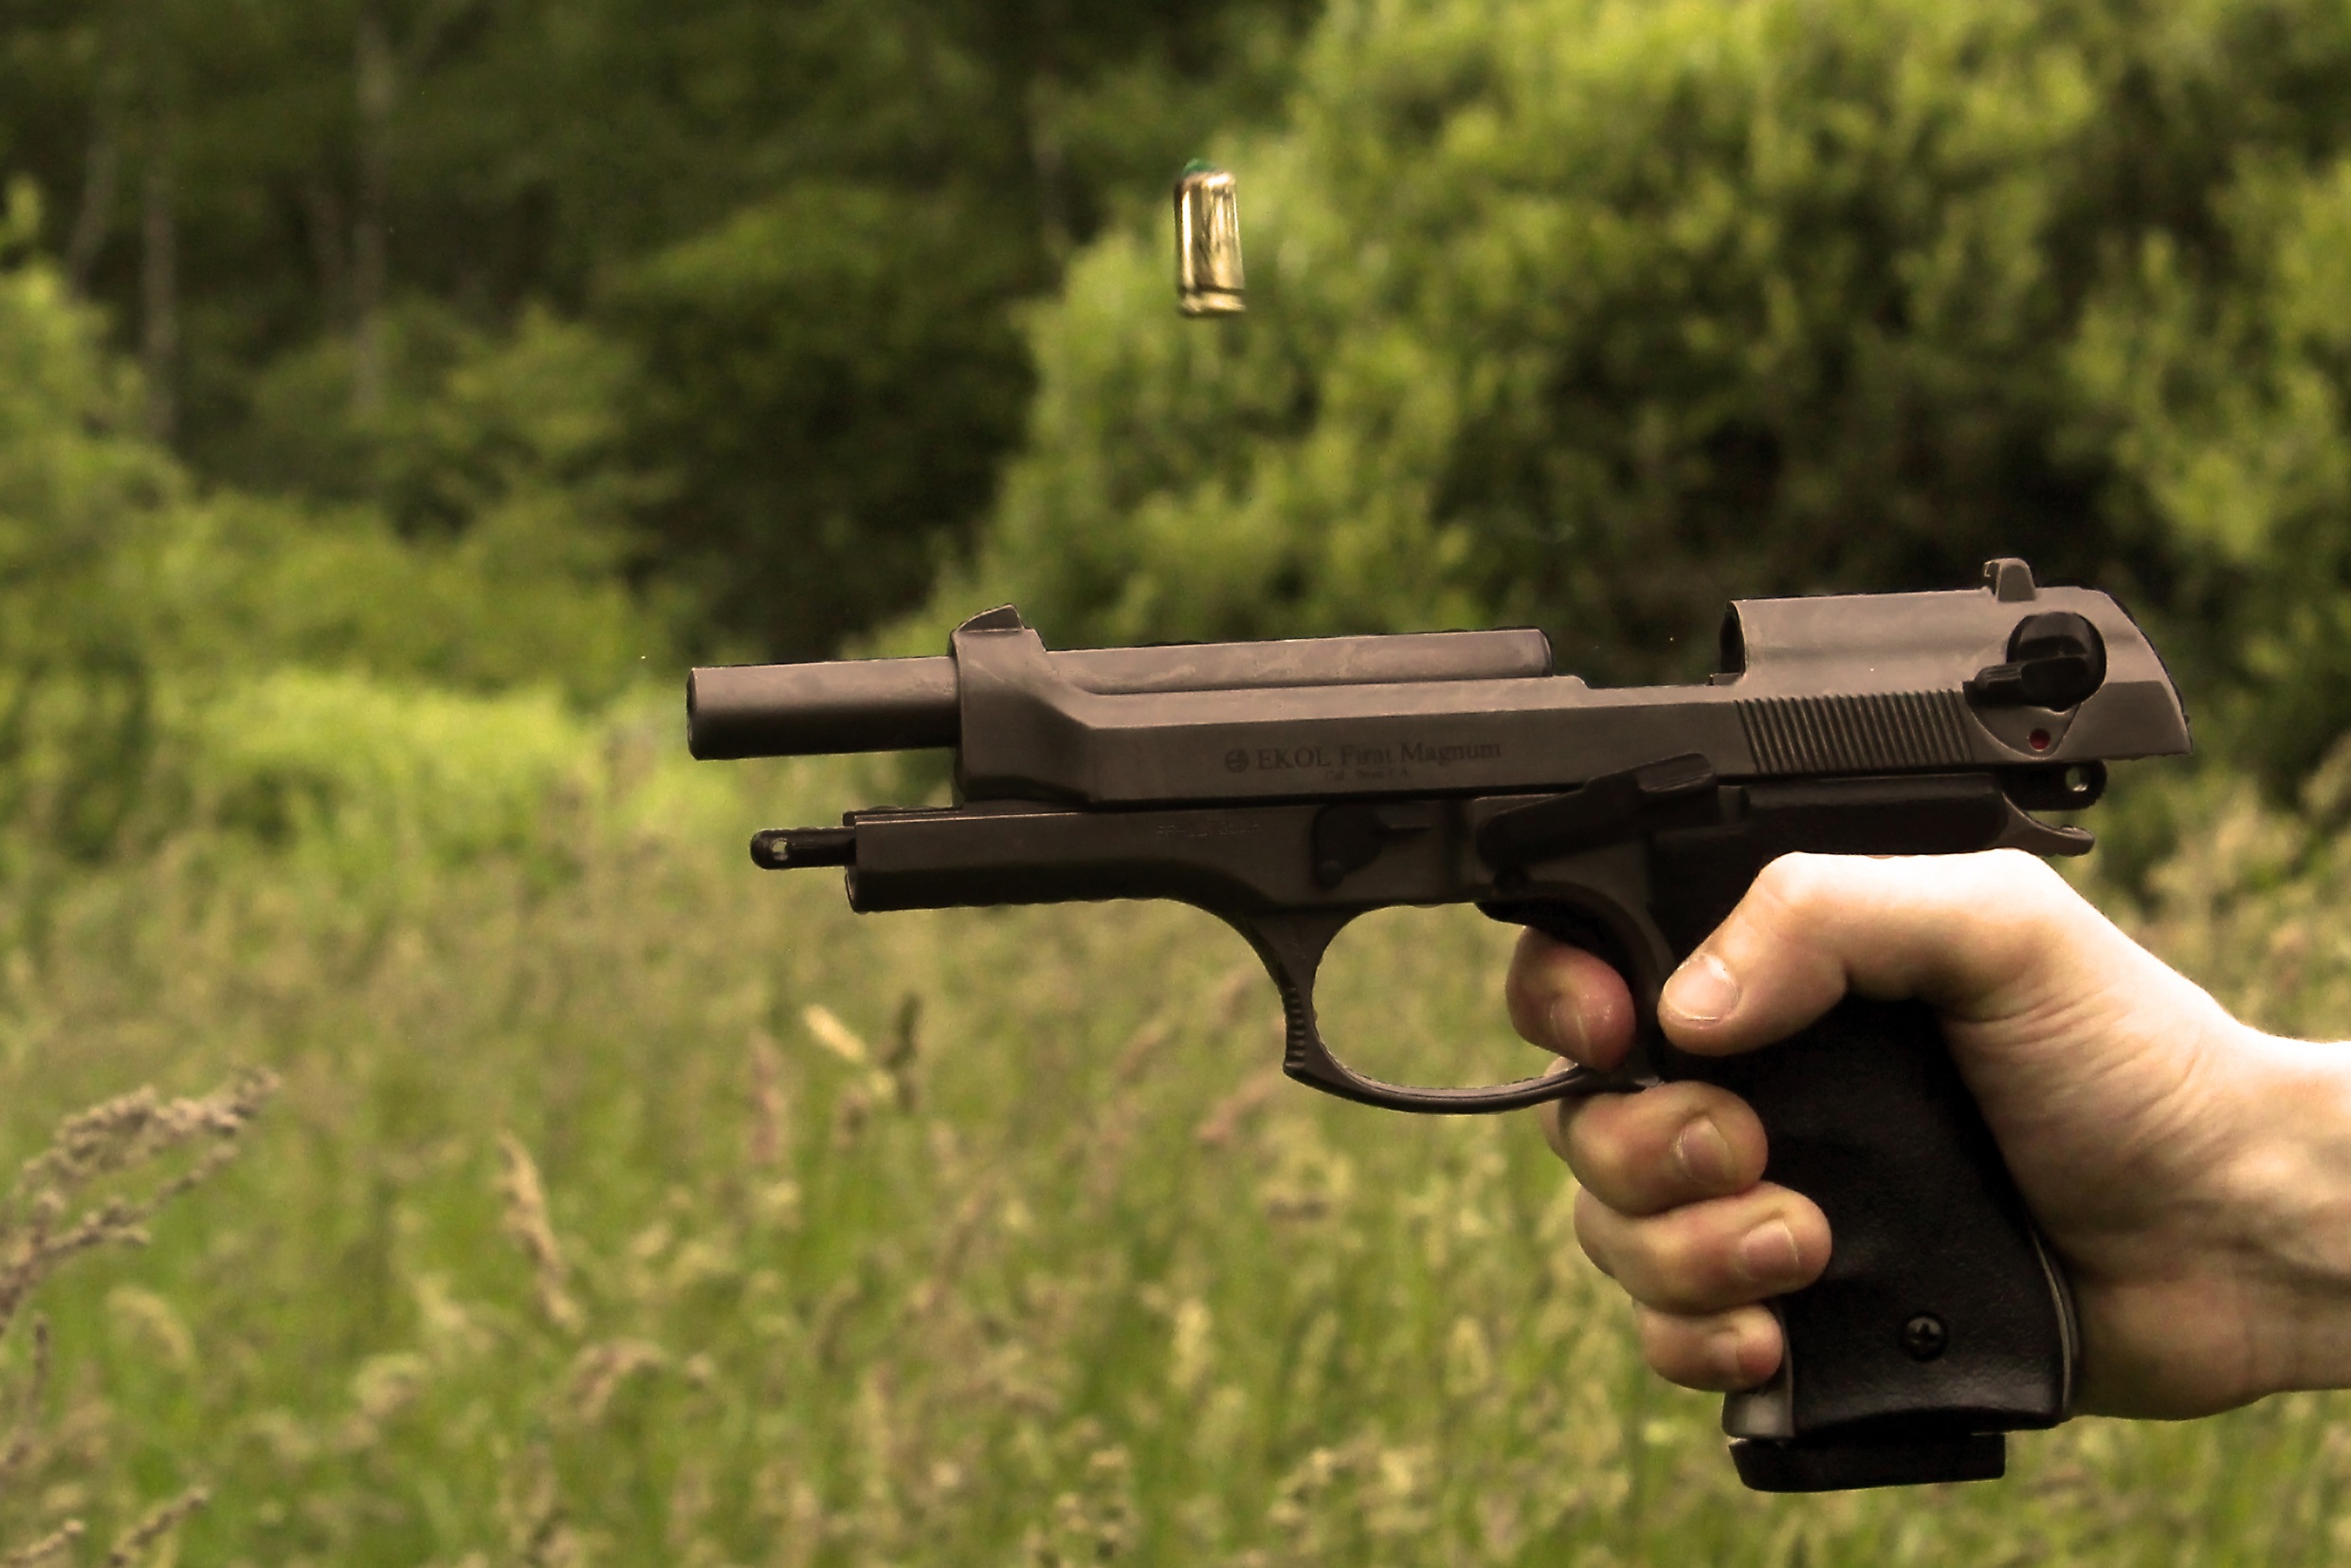
soldier, weapon, war, shooting, gun, shoot, killing, rifle, weapons, violence, handgun, cartridge, sleeve, firearm, magnum, trigger, gun barrel, marksman, the objectives of the, force weapons